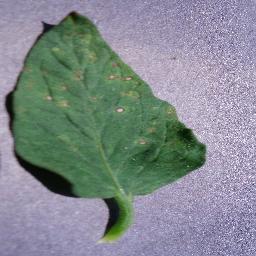
Label: Tomato___Septoria_leaf_spot